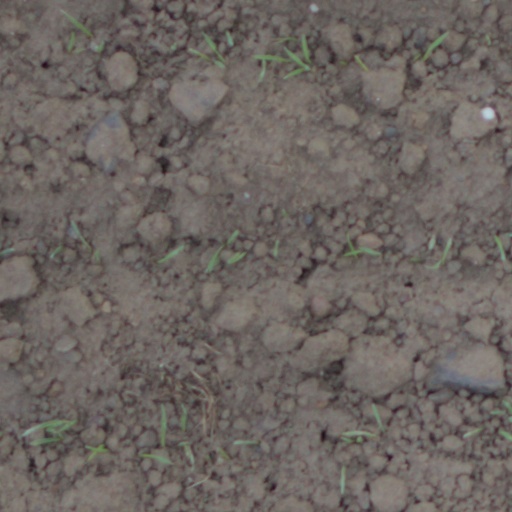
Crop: wheat